Natalia Vladimirovna Trouhanowa

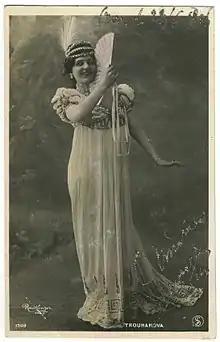
Natacha Trouhanova, by Reutlinger

Natalia Vladimirovna Trouhanowa (in Cyrillic, Наталья Владимировна Труханова; 1885 – August 1956), also seen as Natalia Trouhanova, Natalia Trukhanova, or Natacha Trouhanowa-Ignatieff, was a French dancer born in Kiev.